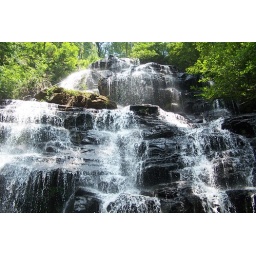
Taken in 2005, standing at the base of the falls.